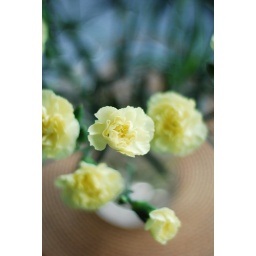
flowers in my kitchen wanted to test out my 50mm